William Worrall

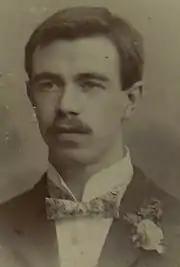
William Worrall on the occasion of his brother Thomas's wedding, 1899

William Edwin Worrall (1877-1940) was a Staffordshire-born designer of fabric, pottery, glass and stoneware. He was the brother of the watercolour painter Thomas Frederick Worrall and shared similar artistic ability.